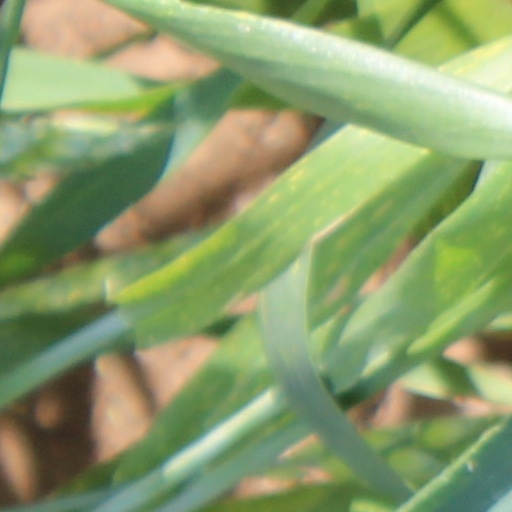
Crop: wheat